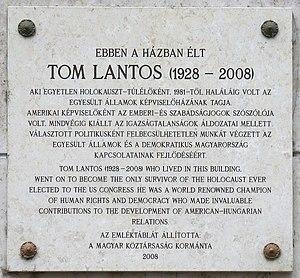
Plaque commémorative à M. Tom Lantos (1928–2008) homme politique américain d'origine hongroise, membre démocrate de la Chambre des représentants des États-Unis. Elle a été apposée sur le mur de la maison où il habitait jusqu'à 1947 et dévoilée le 25 septembre 2008. (25, parc Szent István, Budapest 13e arr.) Magyar: Tom Lantos (1928–2008) magyar származású amerikai politikus, az Egyesült Államok Képviselőháza demokrata tagjának emléktáblája egykori lakhelyén. Felavatva: 2008. szeptember 25-én. (Budapest XIII. ker., Szent István park 25.)